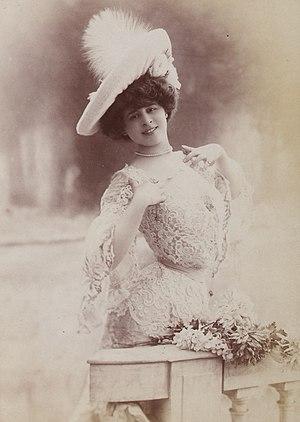
Album Reutlinger de portraits divers, vol. 21